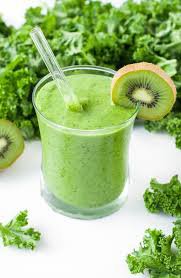
Label: Mango